Psychic

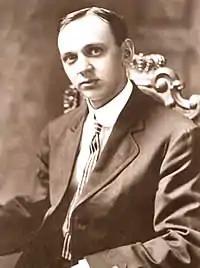
Edgar Cayce (1877–1945) was a psychic of the 20th century and made many highly publicized predictions.

In the mid-nineteenth century, Modern Spiritualism became prominent in the United States and the United Kingdom. The movement's distinguishing feature was the belief that the spirits of the dead could be contacted by mediums to lend insight to the living. The movement was fueled in part by anecdotes of psychic powers. One such person believed to have extraordinary abilities was Daniel Dunglas Home, who gained fame during the Victorian period for his reported ability to levitate to various heights and speak to the dead.